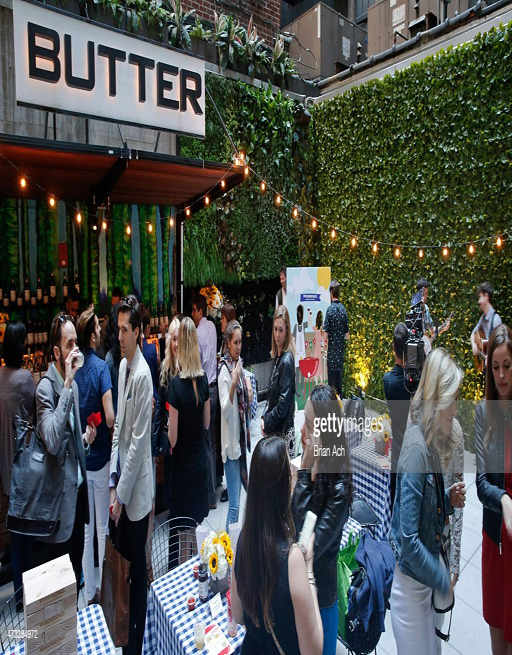
a general view of atmosphere is seen .